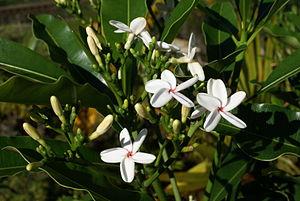
Floraison de ""bois jaune"" (Ochrosia borbonica), une espèce d'arbre endémique de l'île de La Réunion de la famille des Apocynaceae"
Cette liste répertorie par nom scientifique les espèces végétales arbustives ou arborescentes indigènes de La Réunion, c’est-à-dire celles qui étaient présentes naturellement dans les forêts, savanes et maquis de l'île avant la colonisation humaine.
Ochrosia borbonica est une espèce d'arbre de la famille des Apocynacées endémique de l'île Maurice et de l'île de La Réunion, dans l'océan Indien.